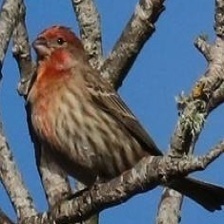
Species: HOUSE FINCH
Scientific name: HAEMORHOUS MEXICANUS
ImageNet parent category: house_finch